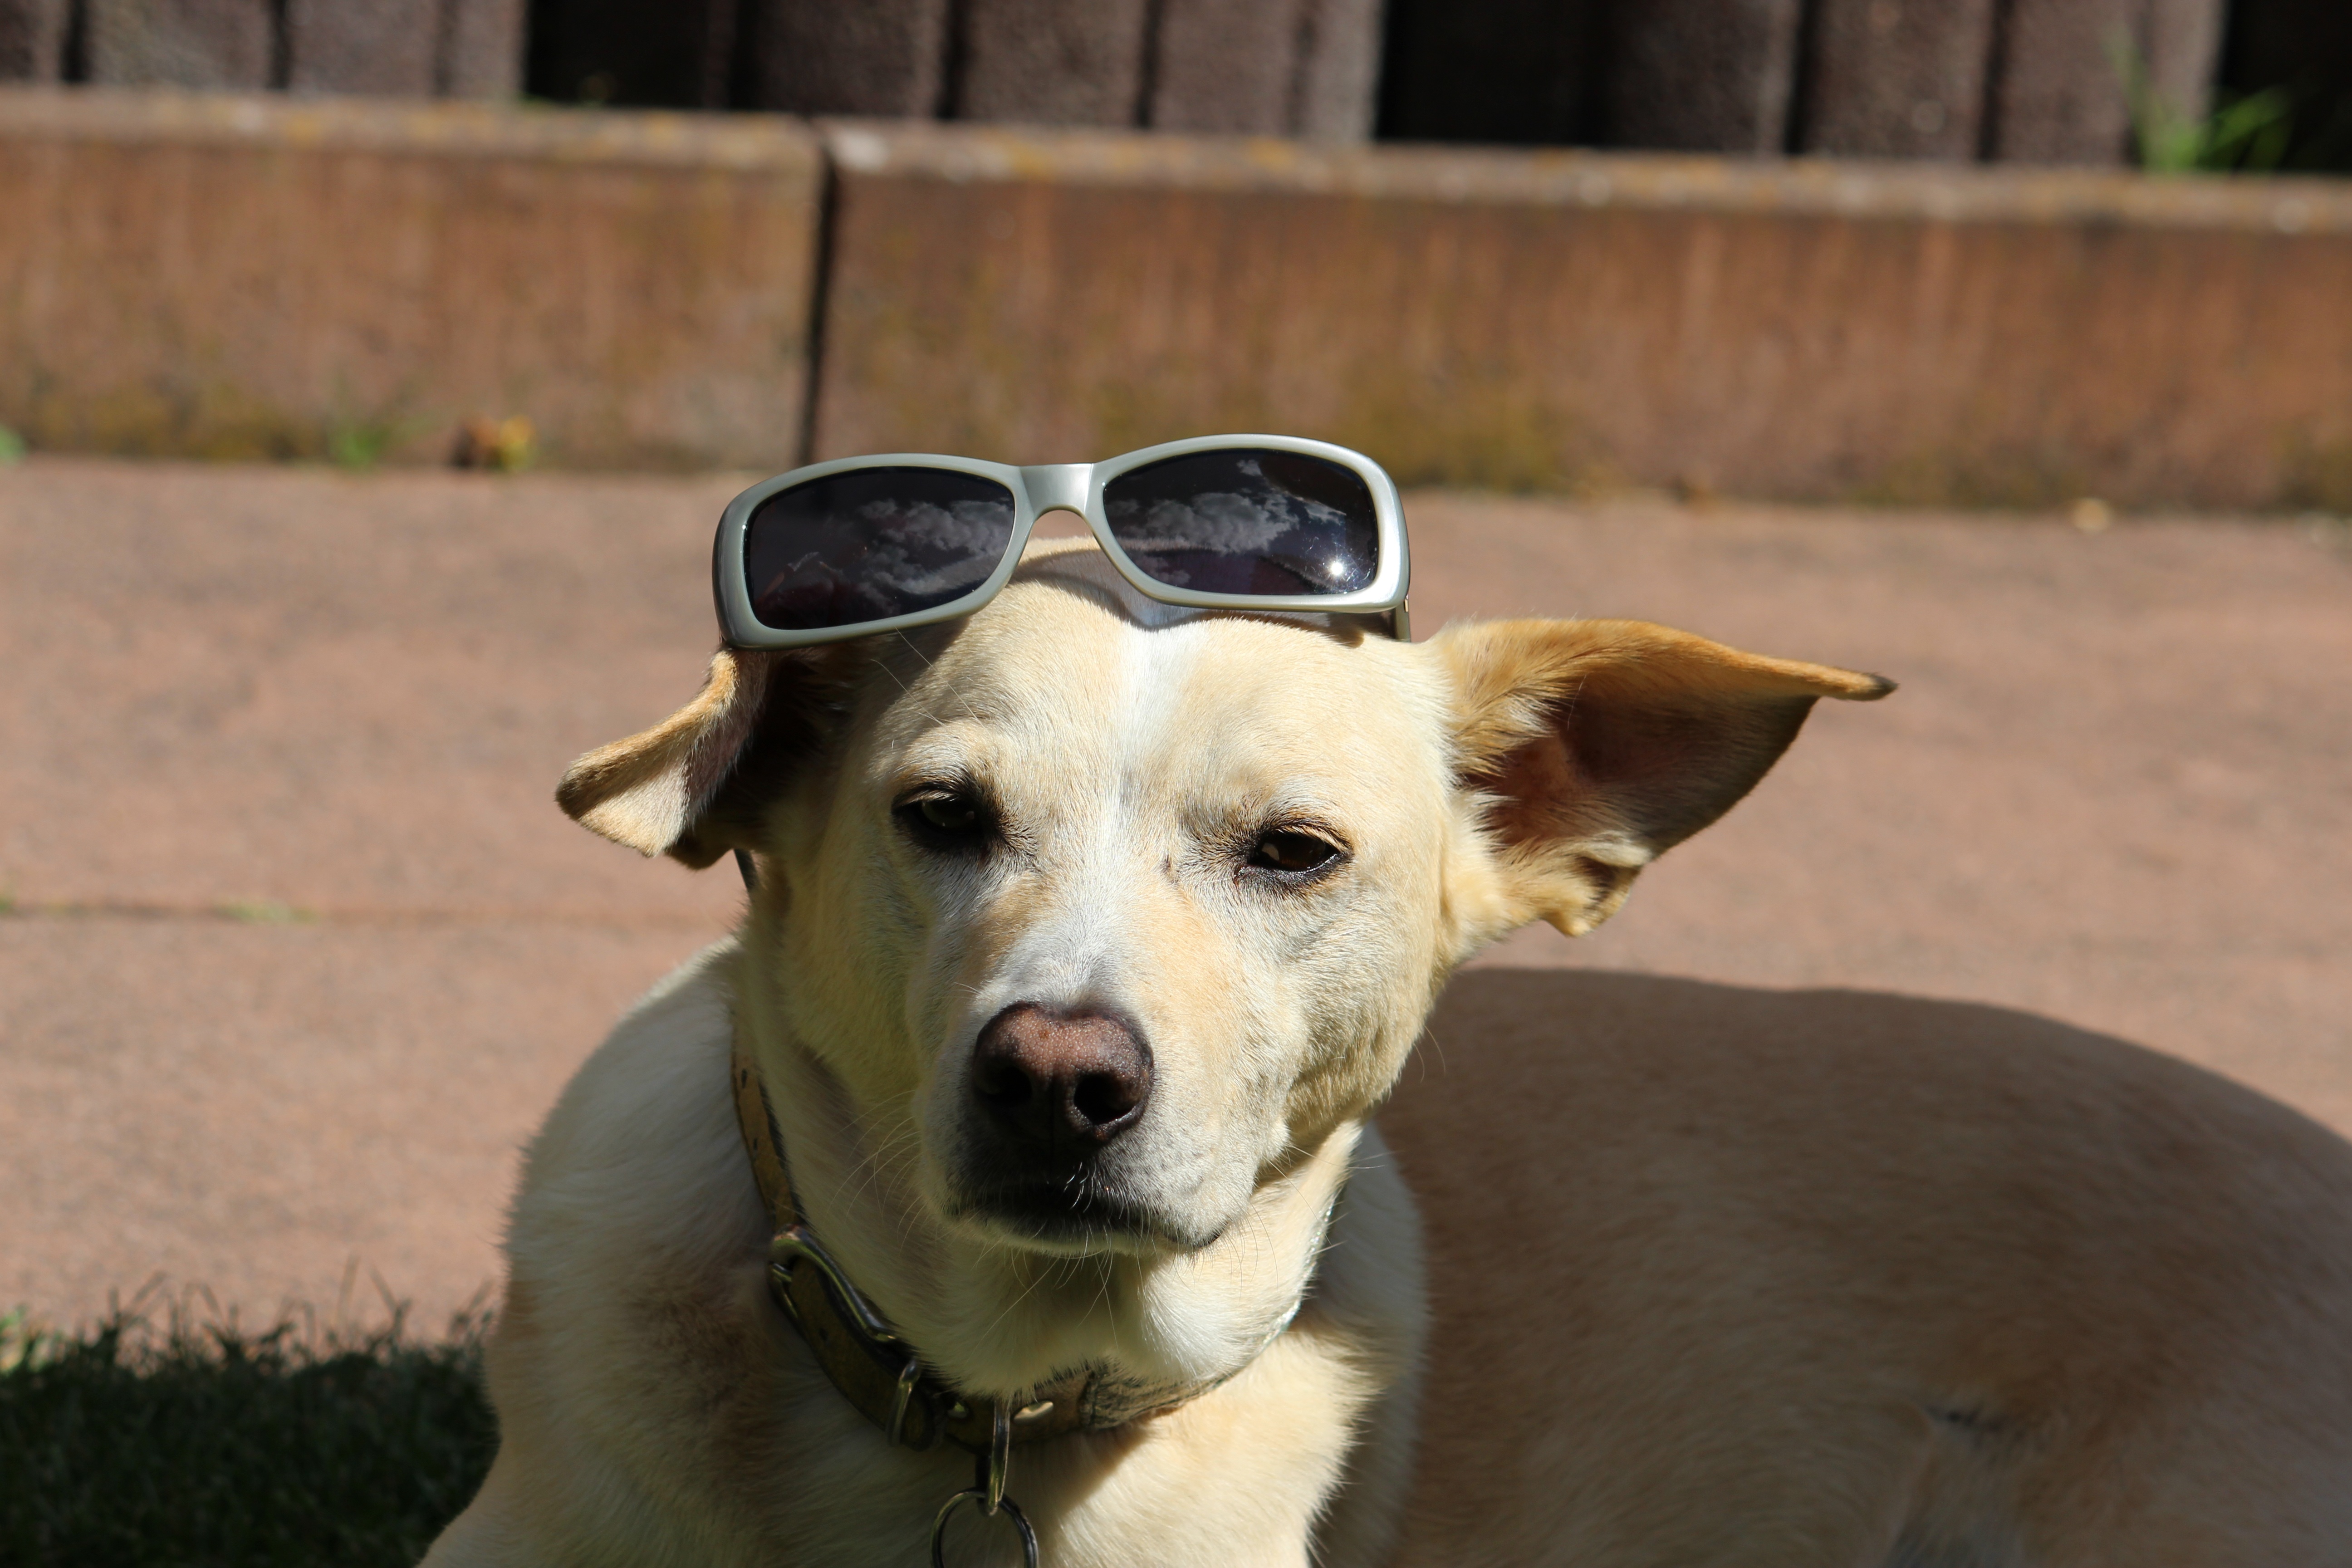
puppy, dog, pet, portrait, mammal, friendship, friend, hunting dog, affection, spain, head, vertebrate, labrador retriever, andalusia, mix, good, luck, animal world, friendly, eternity, dear, quadruped, vigilant, animal lover, vierbeiniger friend, trusting, animal welfare, animal shelter, podenco, street dog, dog like mammal